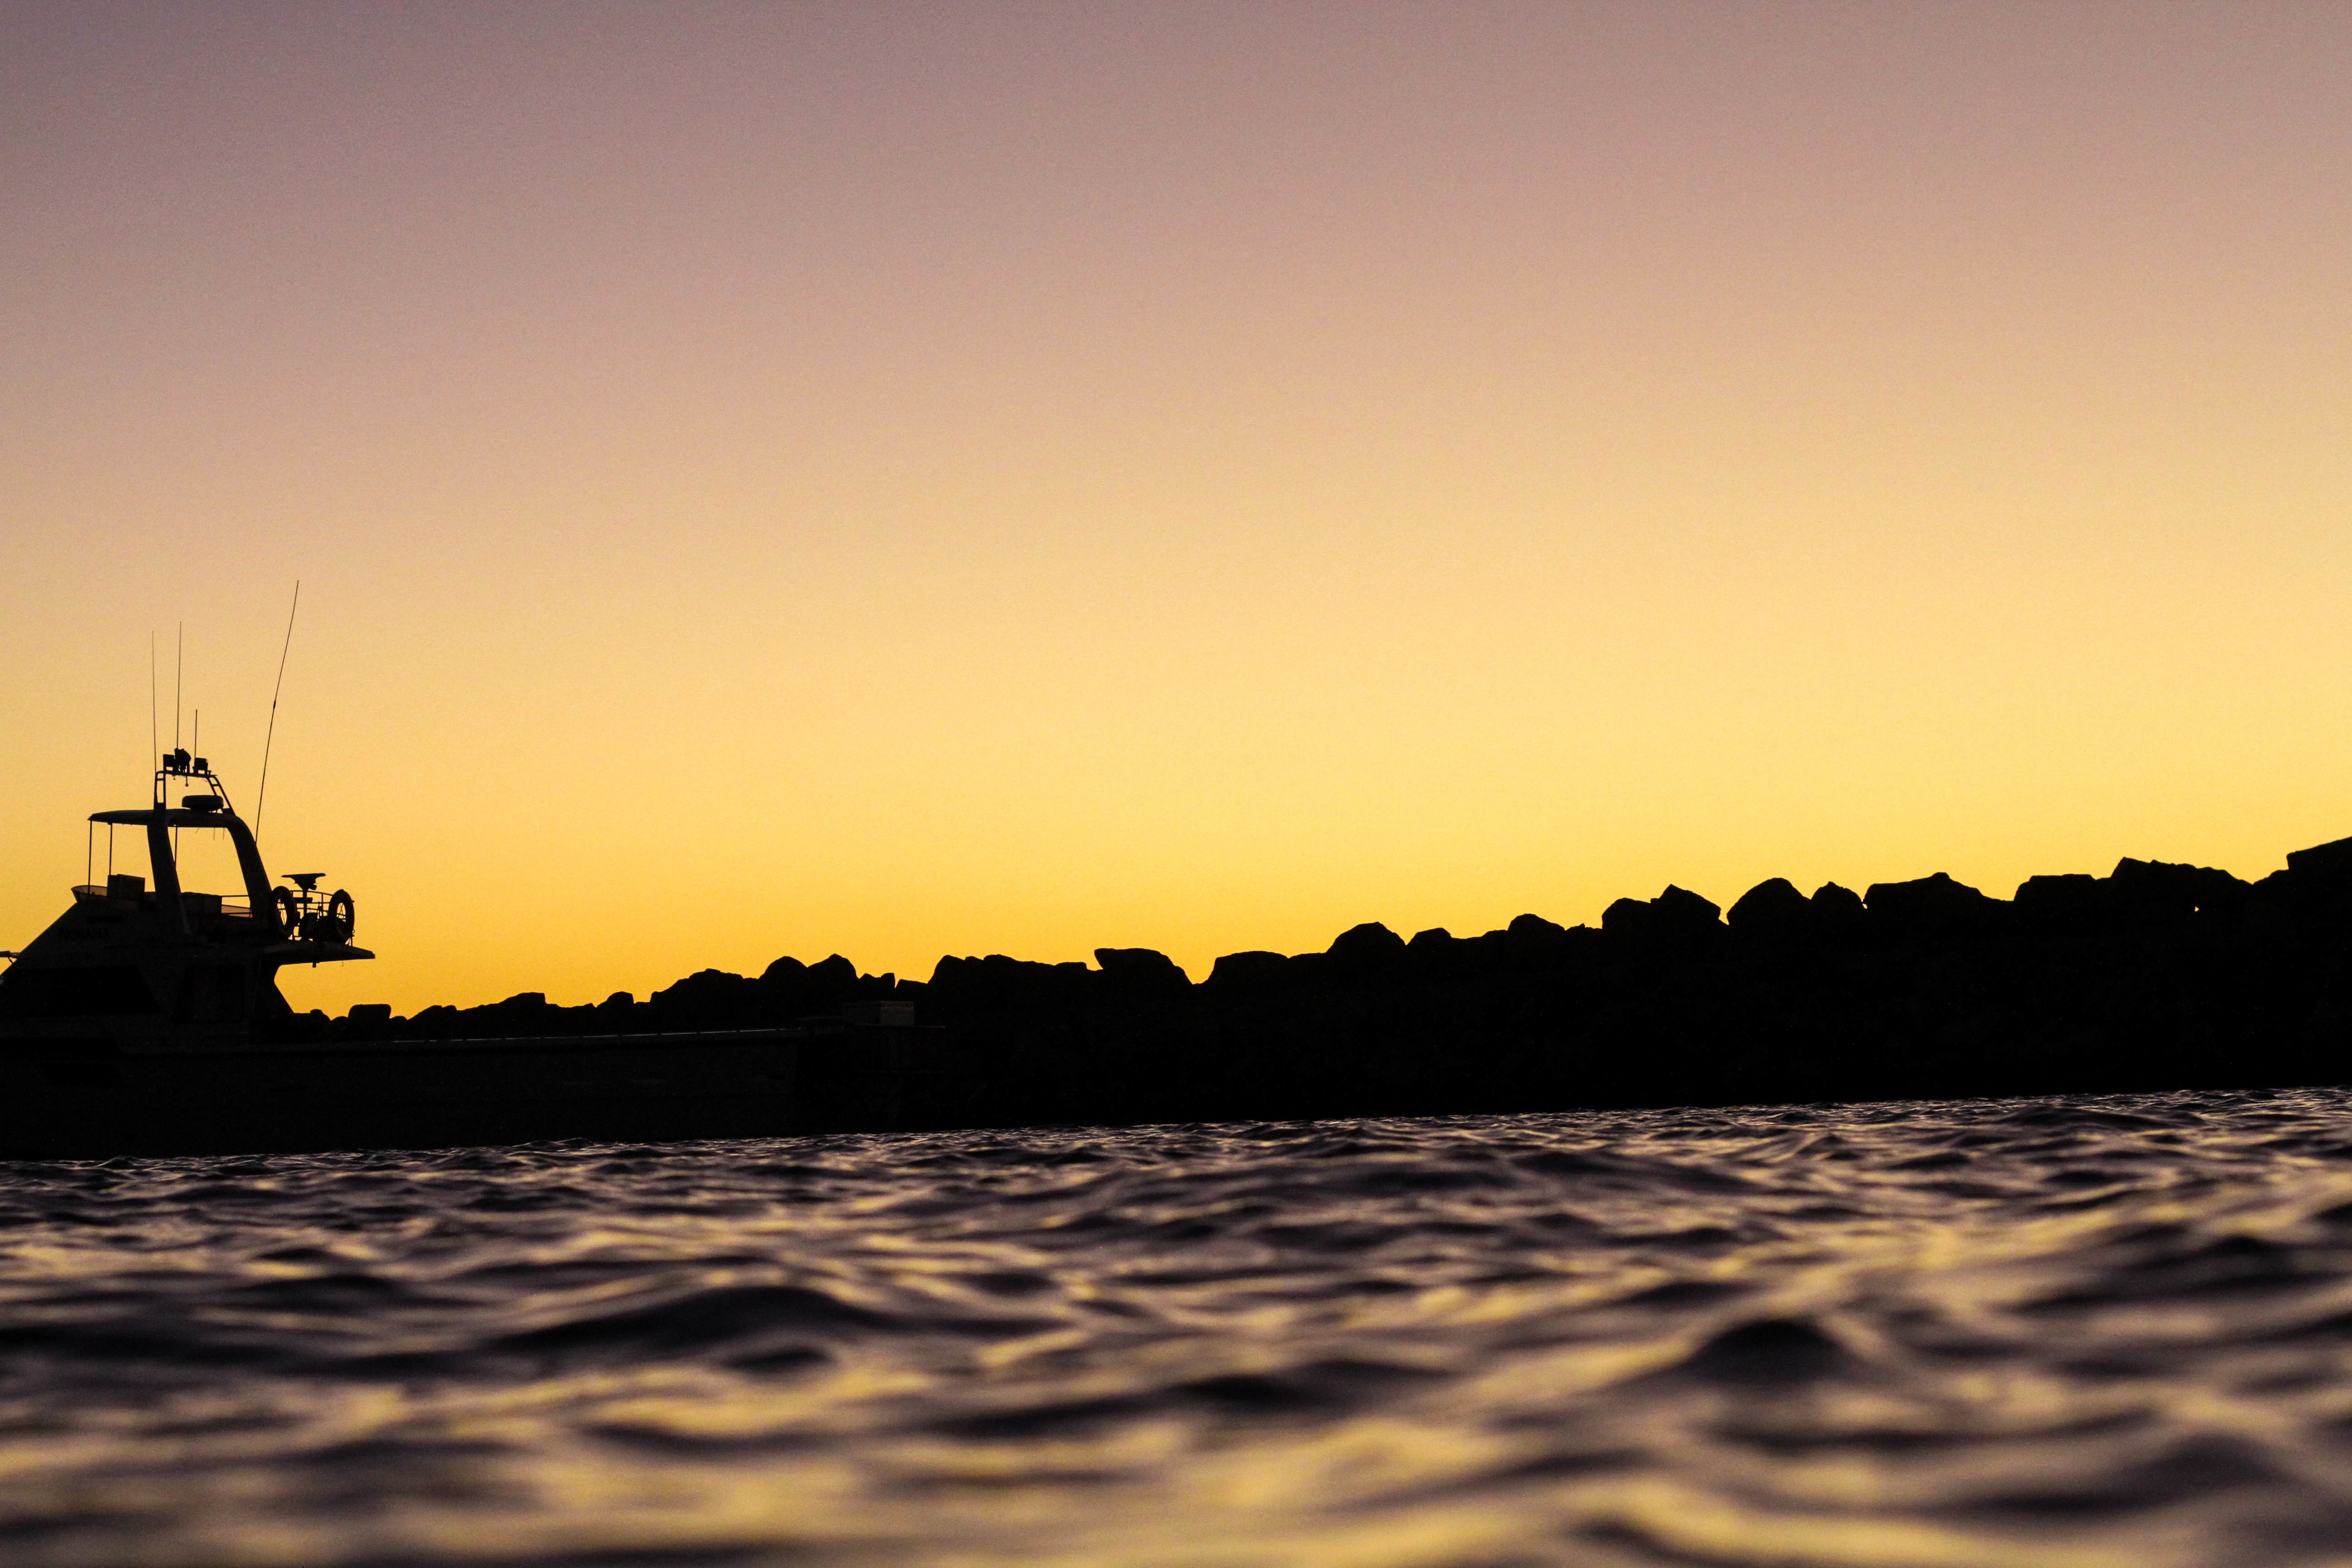
beach, sea, coast, ocean, horizon, sun, sunrise, sunset, morning, shore, wave, dawn, dusk, evening, vehicle, bay